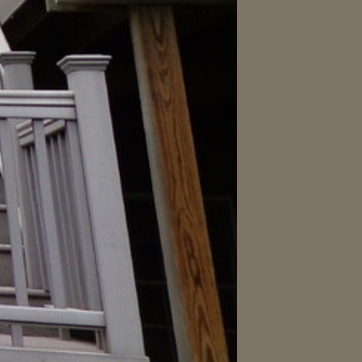
Material: wood